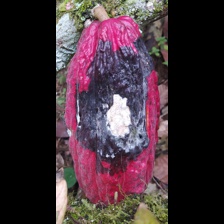
Label: moniliophthora